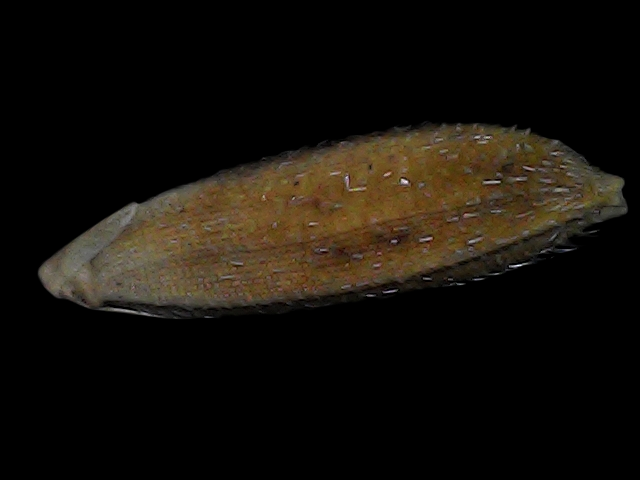
Rice variety: Bd91